William O. Gallery

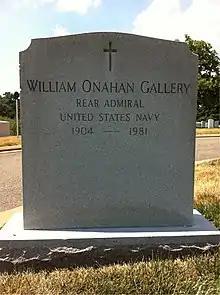
Grave at Arlington National Cemetery

Rear Admiral William Onahan Gallery (22 June 1904 – 15 November 1981) was a United States Navy admiral — one of three brothers who became United States Navy admirals. A graduate of the United States Naval Academy, he was a naval aviator who served with distinction in combat during World War II.